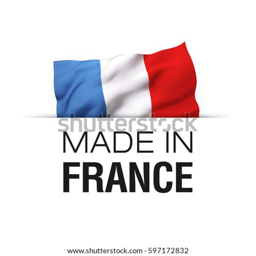
made in label with a waving flag .